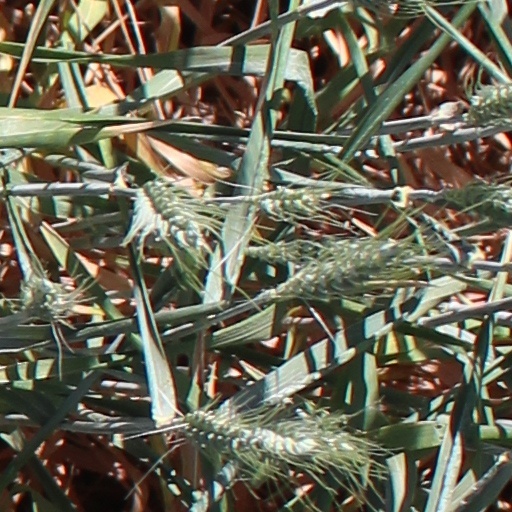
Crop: wheat